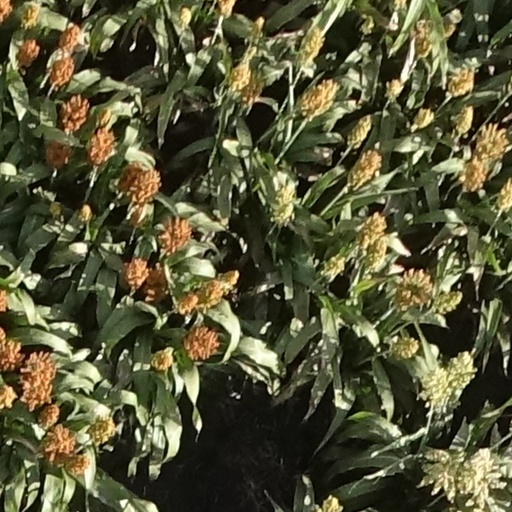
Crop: sorghum